Cámara Houses

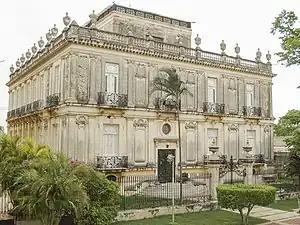

The Cámara Houses (In Spanish: "Las Casas Cámara", "Las Casas Gemelas"), also known as the Twin Houses (In Spanish: "Las Casas Gemelas"), are two historic town houses at 495 Paseo de Montejo in Mérida, Yucatán, Mexico. Built between 1908 and 1911, they were based on a Beux-Arts design in the French Second Empire Style by Gustave Umbdenstock, the French architect. Initially, they served as a private residence for the aristocratic de la Cámara family. In 1964, one of the two houses was acquired by the Barbachano family; since 2021, it has been open to the public as a museum. Over the years, the houses have received countless guests, including Princess Grace and Prince Rainier of Monaco, Queen Juliana of the Netherlands, Umberto II of Italy and Jacqueline Kennedy Onassis.